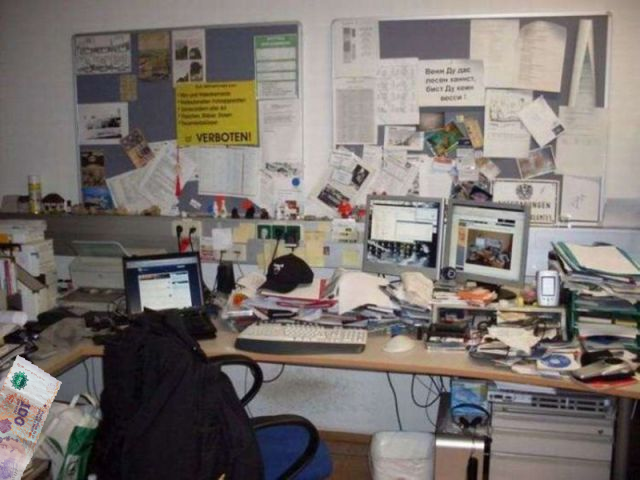
Denominación: 100